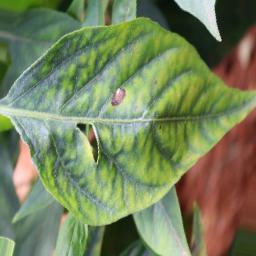
Label: cercospora